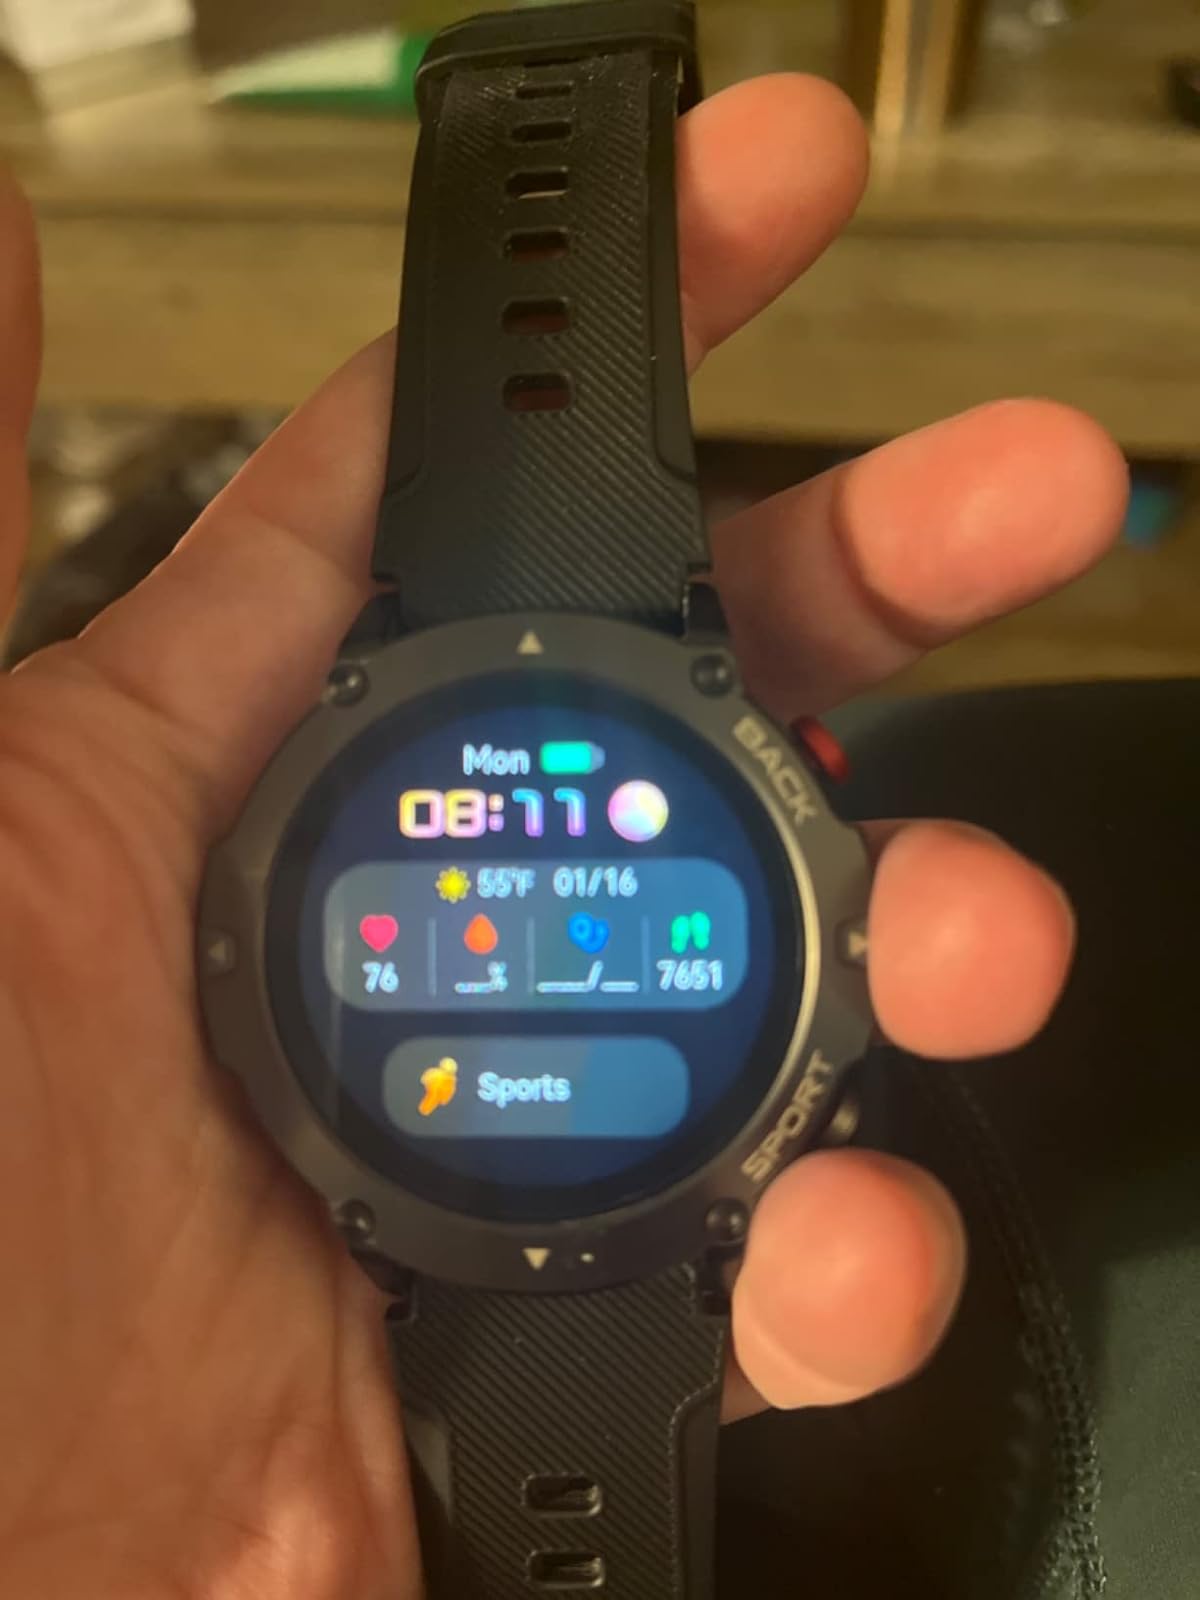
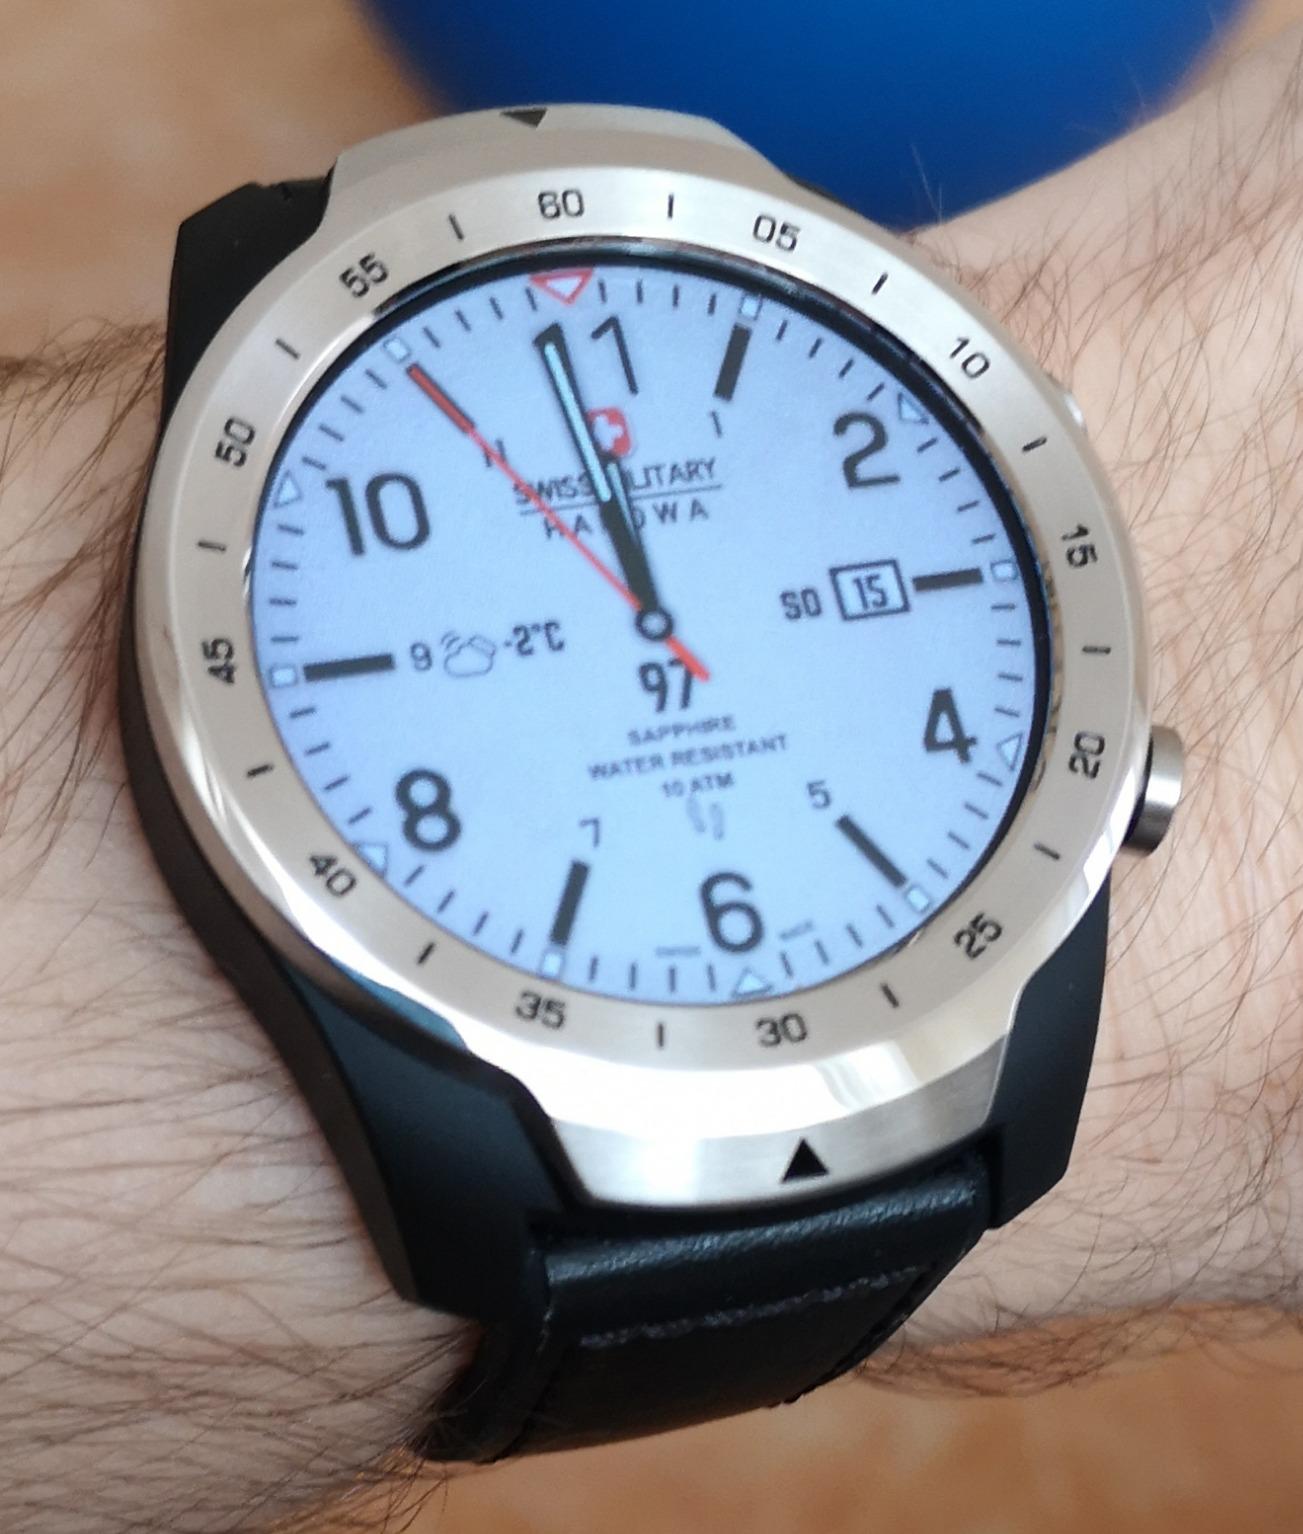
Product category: smartwatch
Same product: no